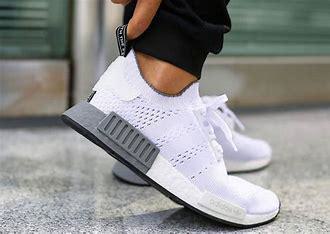
Brand: Adidas
Model: NMD_R1 Pk